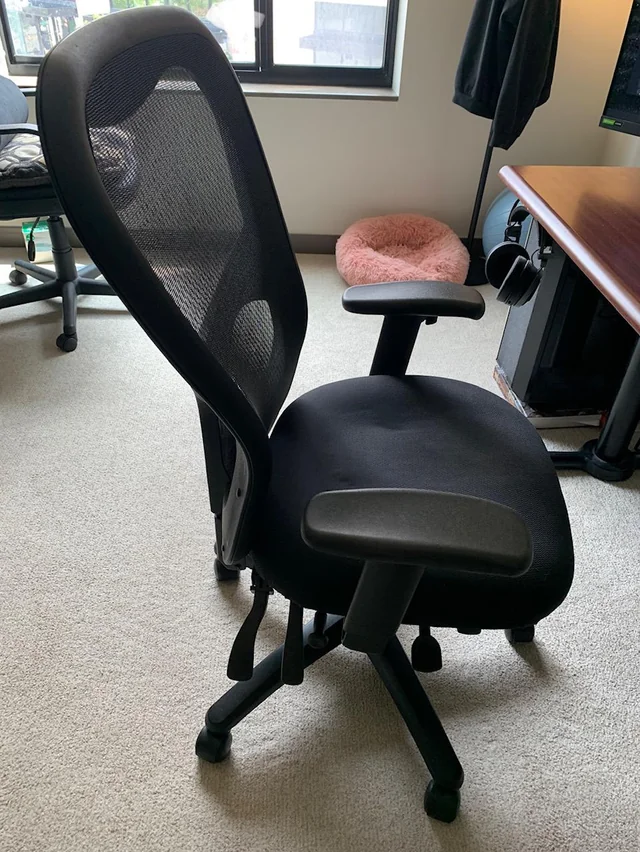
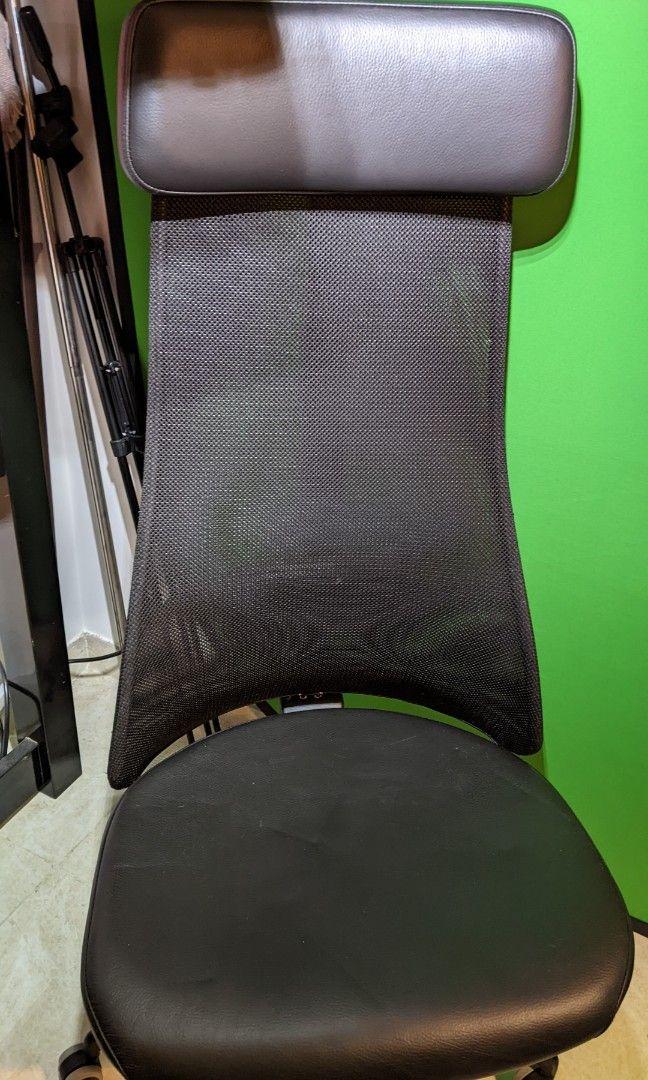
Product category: items_chair
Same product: no